Arnoud Okken

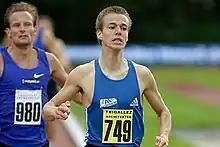
Okken in 2002

Arnoud Okken (born 20 April 1982 in Doetinchem) is a Dutch track and field athlete specialising in the 800 metres.